Klor's, Inc. v. Broadway-Hale Stores, Inc.

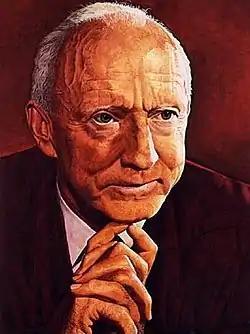
Justice Hugo Black delivered the opinion of the Court

Justice Hugo Black delivered the 8—1 opinion and unanimous judgment of the Court, reversing the lower courts' dismissal of the case, on the grounds that Klor's sufficiently pleaded a "per se" illegal boycott conspiracy. The Court said, "Alleged in this complaint is a wide combination consisting of manufacturers, distributors, and a retailer" that drives Klor's "out of business as a dealer in the defendants' products." It is immaterial, Black insisted, that "the victim is just one merchant whose business is so small that his destruction makes little difference to the economy":